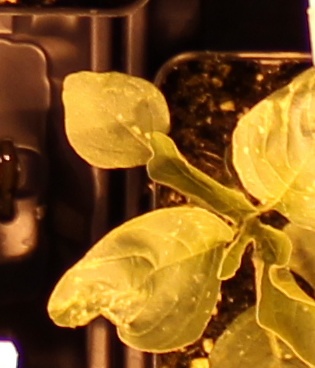
Label: Redroot Pigweed